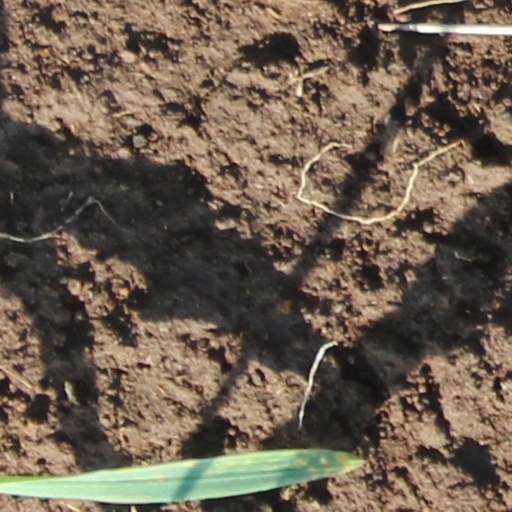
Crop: wheat